Italian Australians

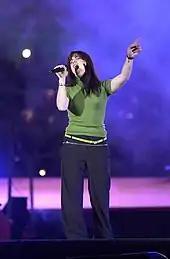
Vanessa Amorosi

Fuelled both by the British-European feeling of loss of supremacy and the fears of the Australian Labor Party in working sectors where labourers were not exclusively Anglo-Celtic, anti-Italian sentiments gathered momentum in the United States in the early 1900s, in the wake of Italian mass migration. Such attitudes also flourished in Australia, as it has been reported with respect to the Queensland sugar-cane industry and Western Australian mines.